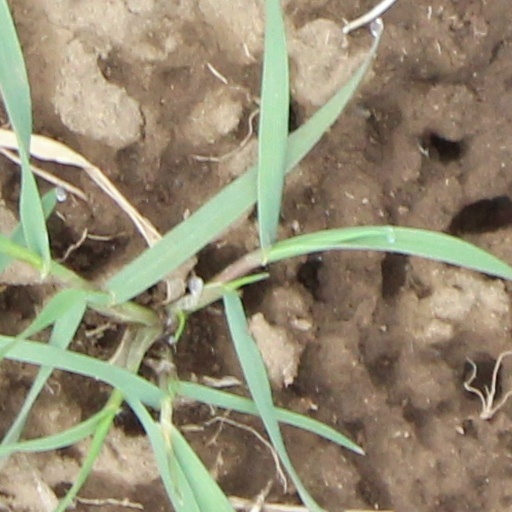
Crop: wheat